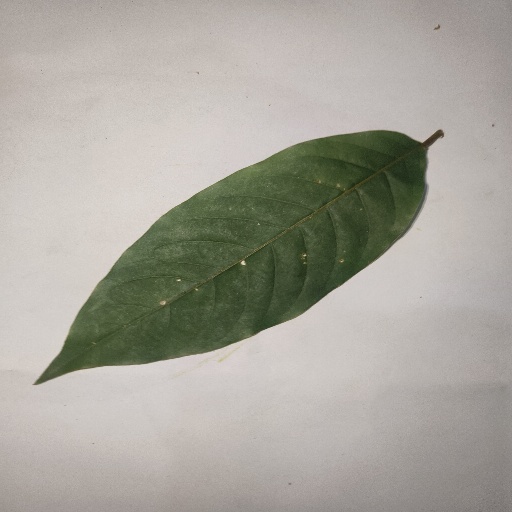
Species: HariTaki
Leaf condition: Healthy Leaf